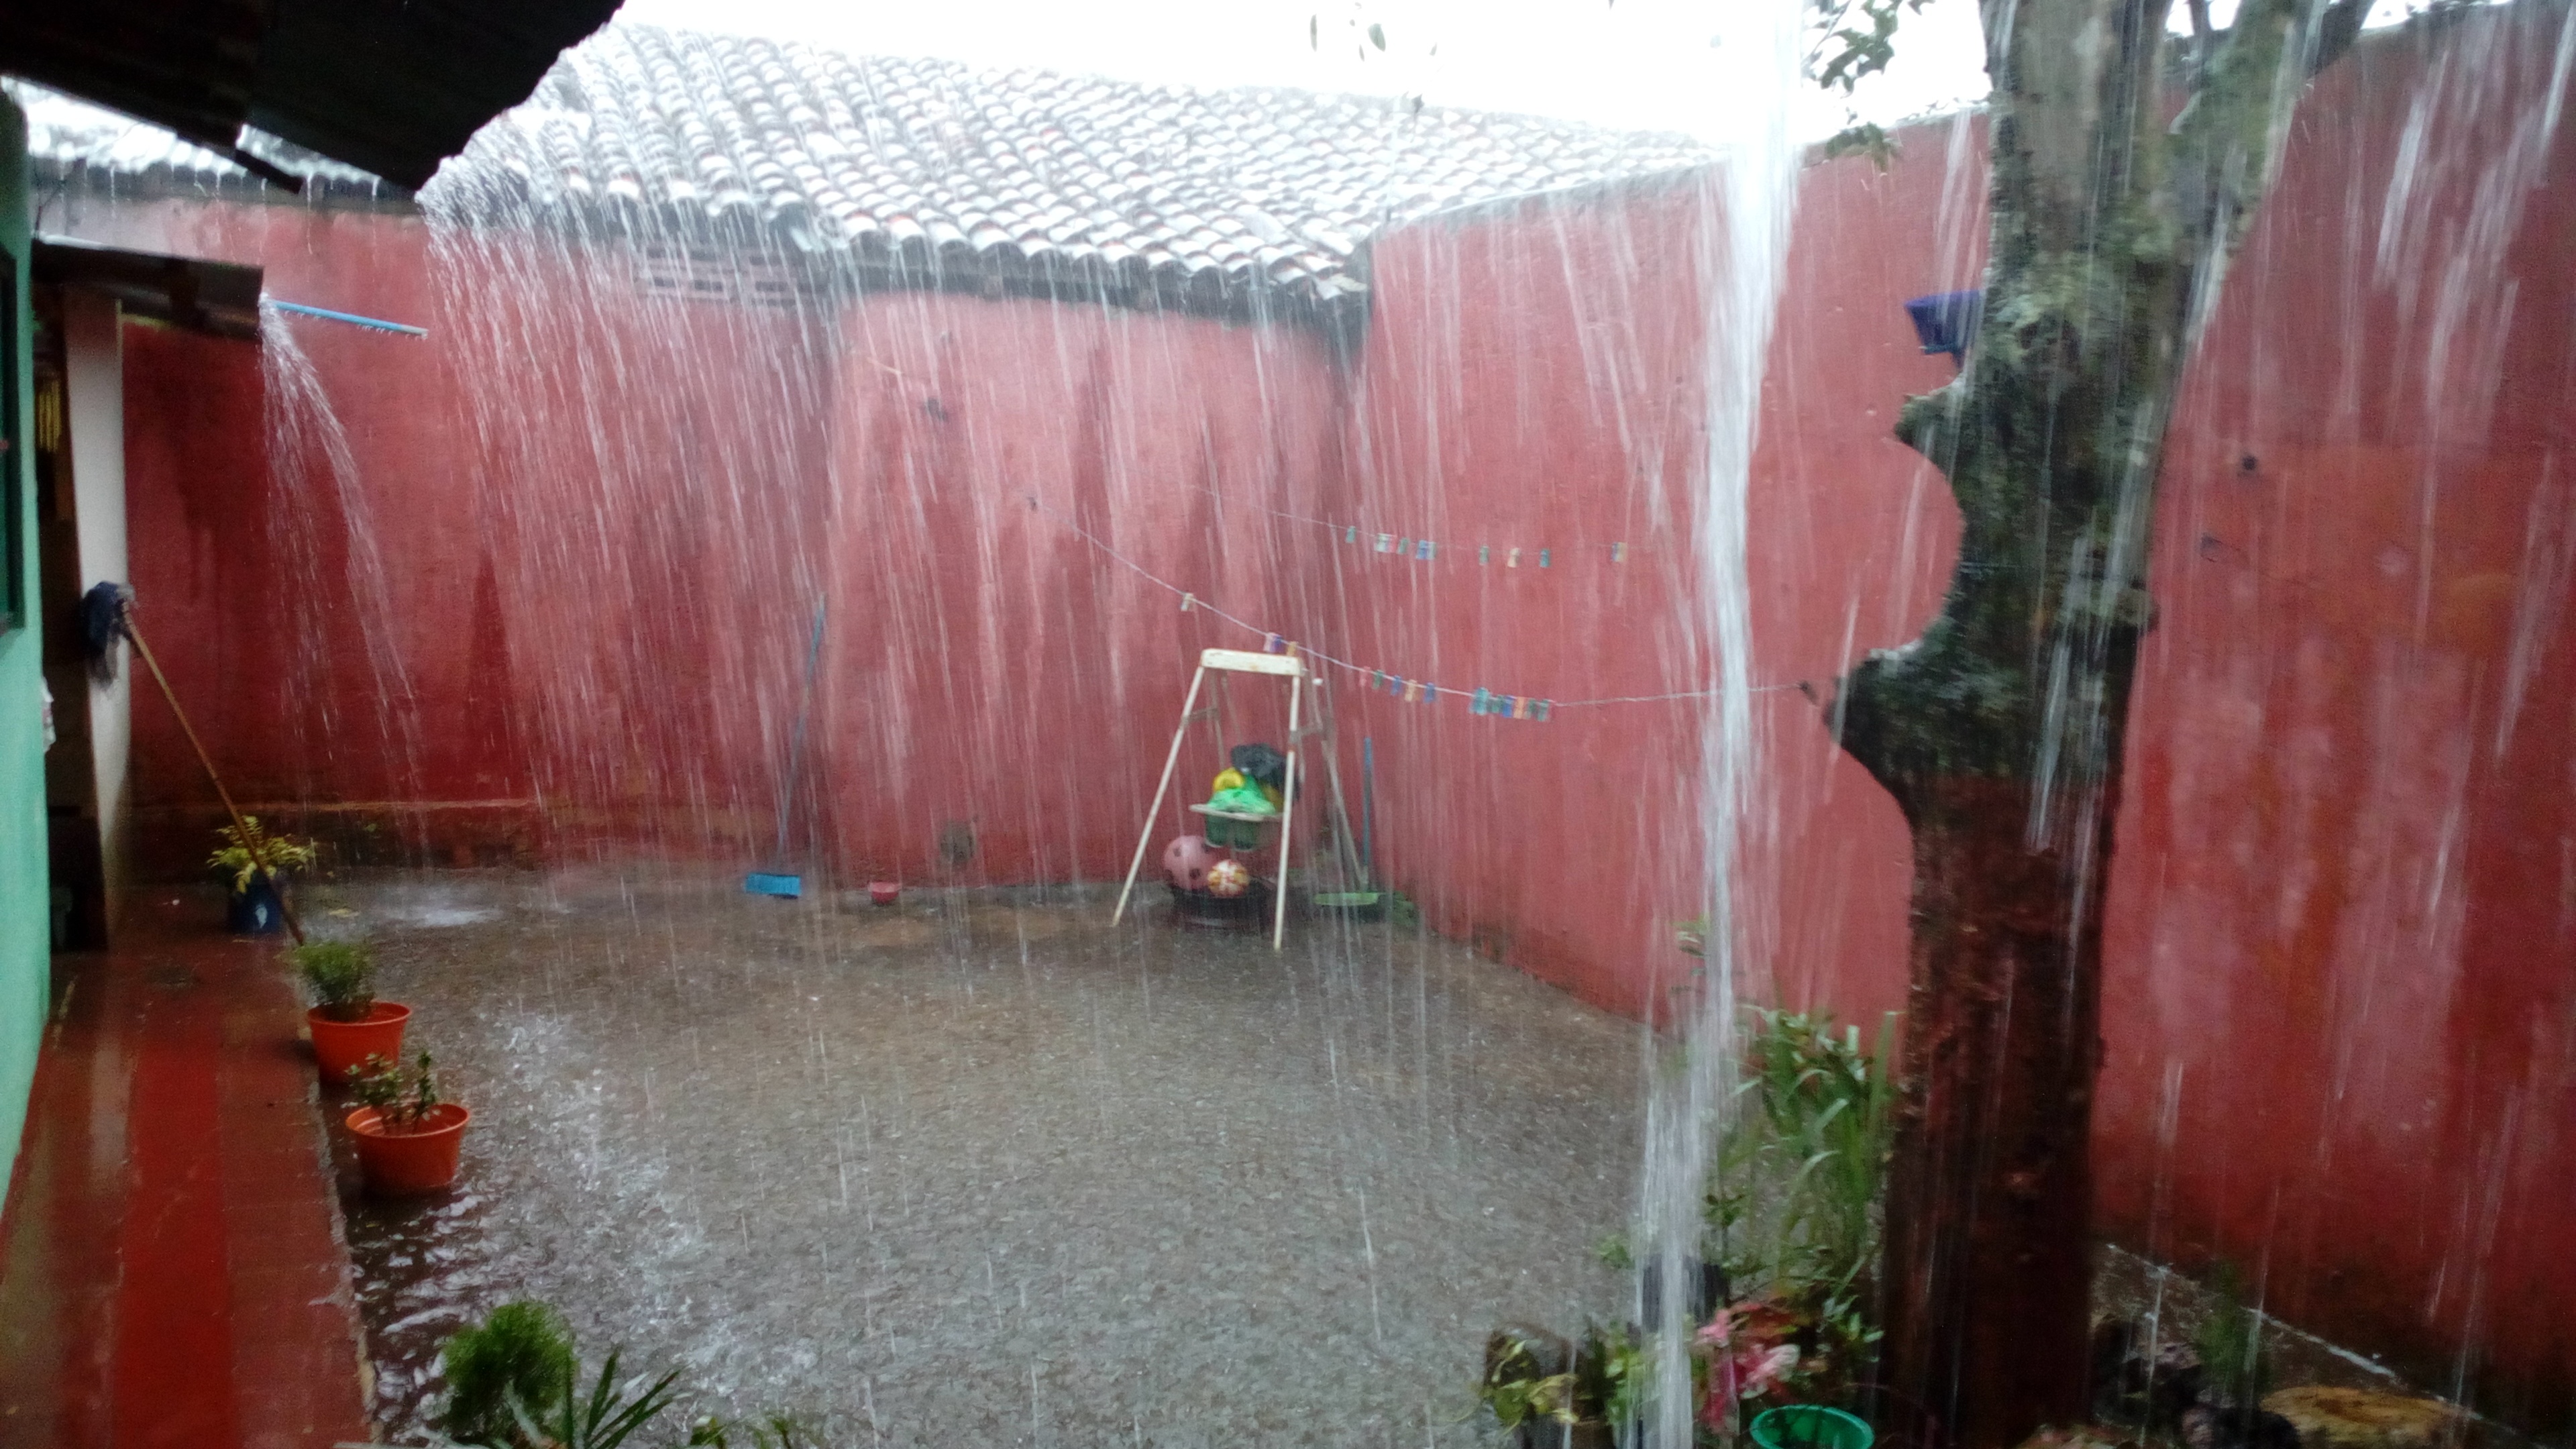
outdoor structure